Horst Köhler

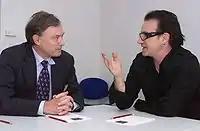
Köhler (l.) as head of the IMF, discussing debt relief for developing countries with the musician Bono

Köhler was appointed managing director and Chairman of the executive board of the International Monetary Fund (IMF) in 2000. The government of Gerhard Schröder nominated him after their first nominee, Caio Koch-Weser, was rejected by the United States. Though respected, Köhler was not a particularly well known or prestigious figure in international financial circles. At the time, he was one of three candidates for the IMF position, with Japan having put forward its former deputy finance minister Eisuke Sakakibara and several African nations backing Stanley Fischer.